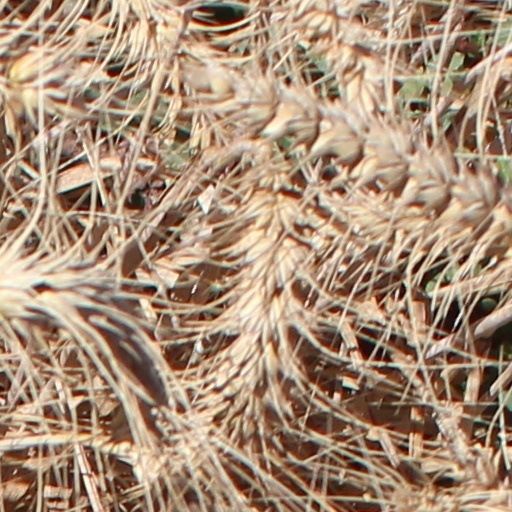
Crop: wheat